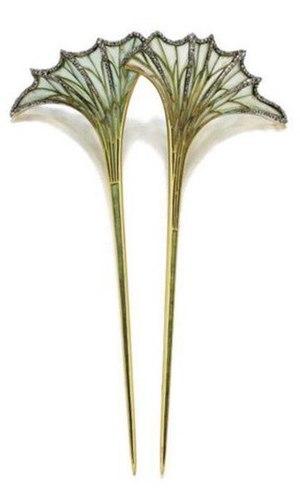
Le plique-à-jour est une technique de mise en œuvre de l'émail, semblable à celle du cloisonné, mais sans fond métallique dans son état final, de telle sorte que la lumière peut filtrer à travers l'émail transparent ou translucide. L'effet rendu est celui d'un vitrail miniature et est considéré comme techniquement difficile à obtenir en raison d'un temps important de mise en œuvre avec un important taux d'échec. La technique est proche du cloisonné, mais comporte l'utilisation un fond temporaire, qui, après cuisson, est dissout avec de l'acide ou éliminée par grattage. Une technique différente repose uniquement sur le phénomène de tension superficielle, pour les zones plus petites. Au Japon, la technique est connu sous le nom de shotai-jippo, et a été retrouvée à partir du XIXᵉ siècle.
Louis Aucoc, né le 21 septembre 1850 à Paris et mort le 10 décembre 1932 dans cette même ville, était un bijoutier et orfèvre leader de l'art nouveau, travaillant avec son père et son frère André.